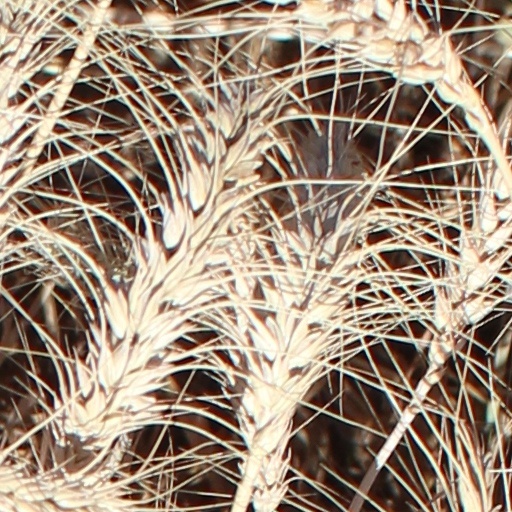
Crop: wheat